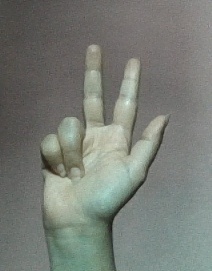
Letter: al